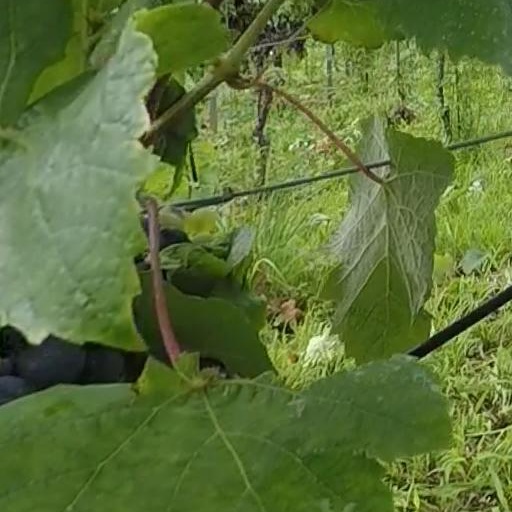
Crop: grape